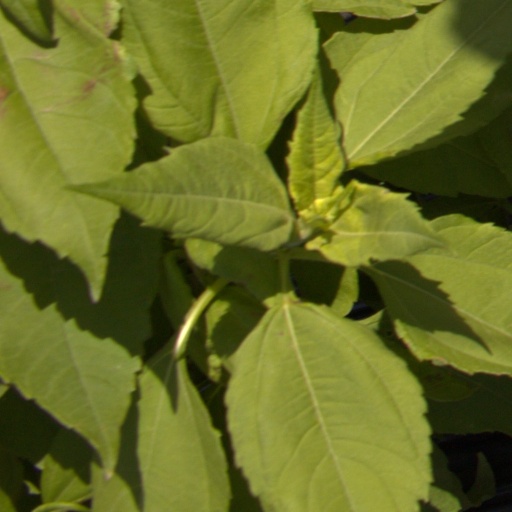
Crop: Jerusalem artichoke